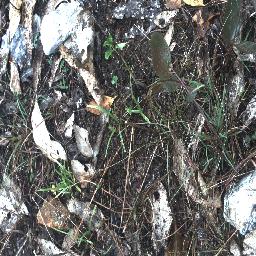
Label: negative